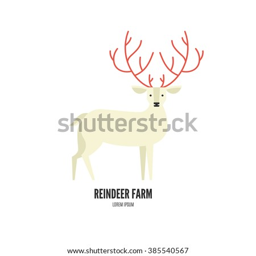
vector illustration of a reindeer with beautiful horns made in modern flat style .